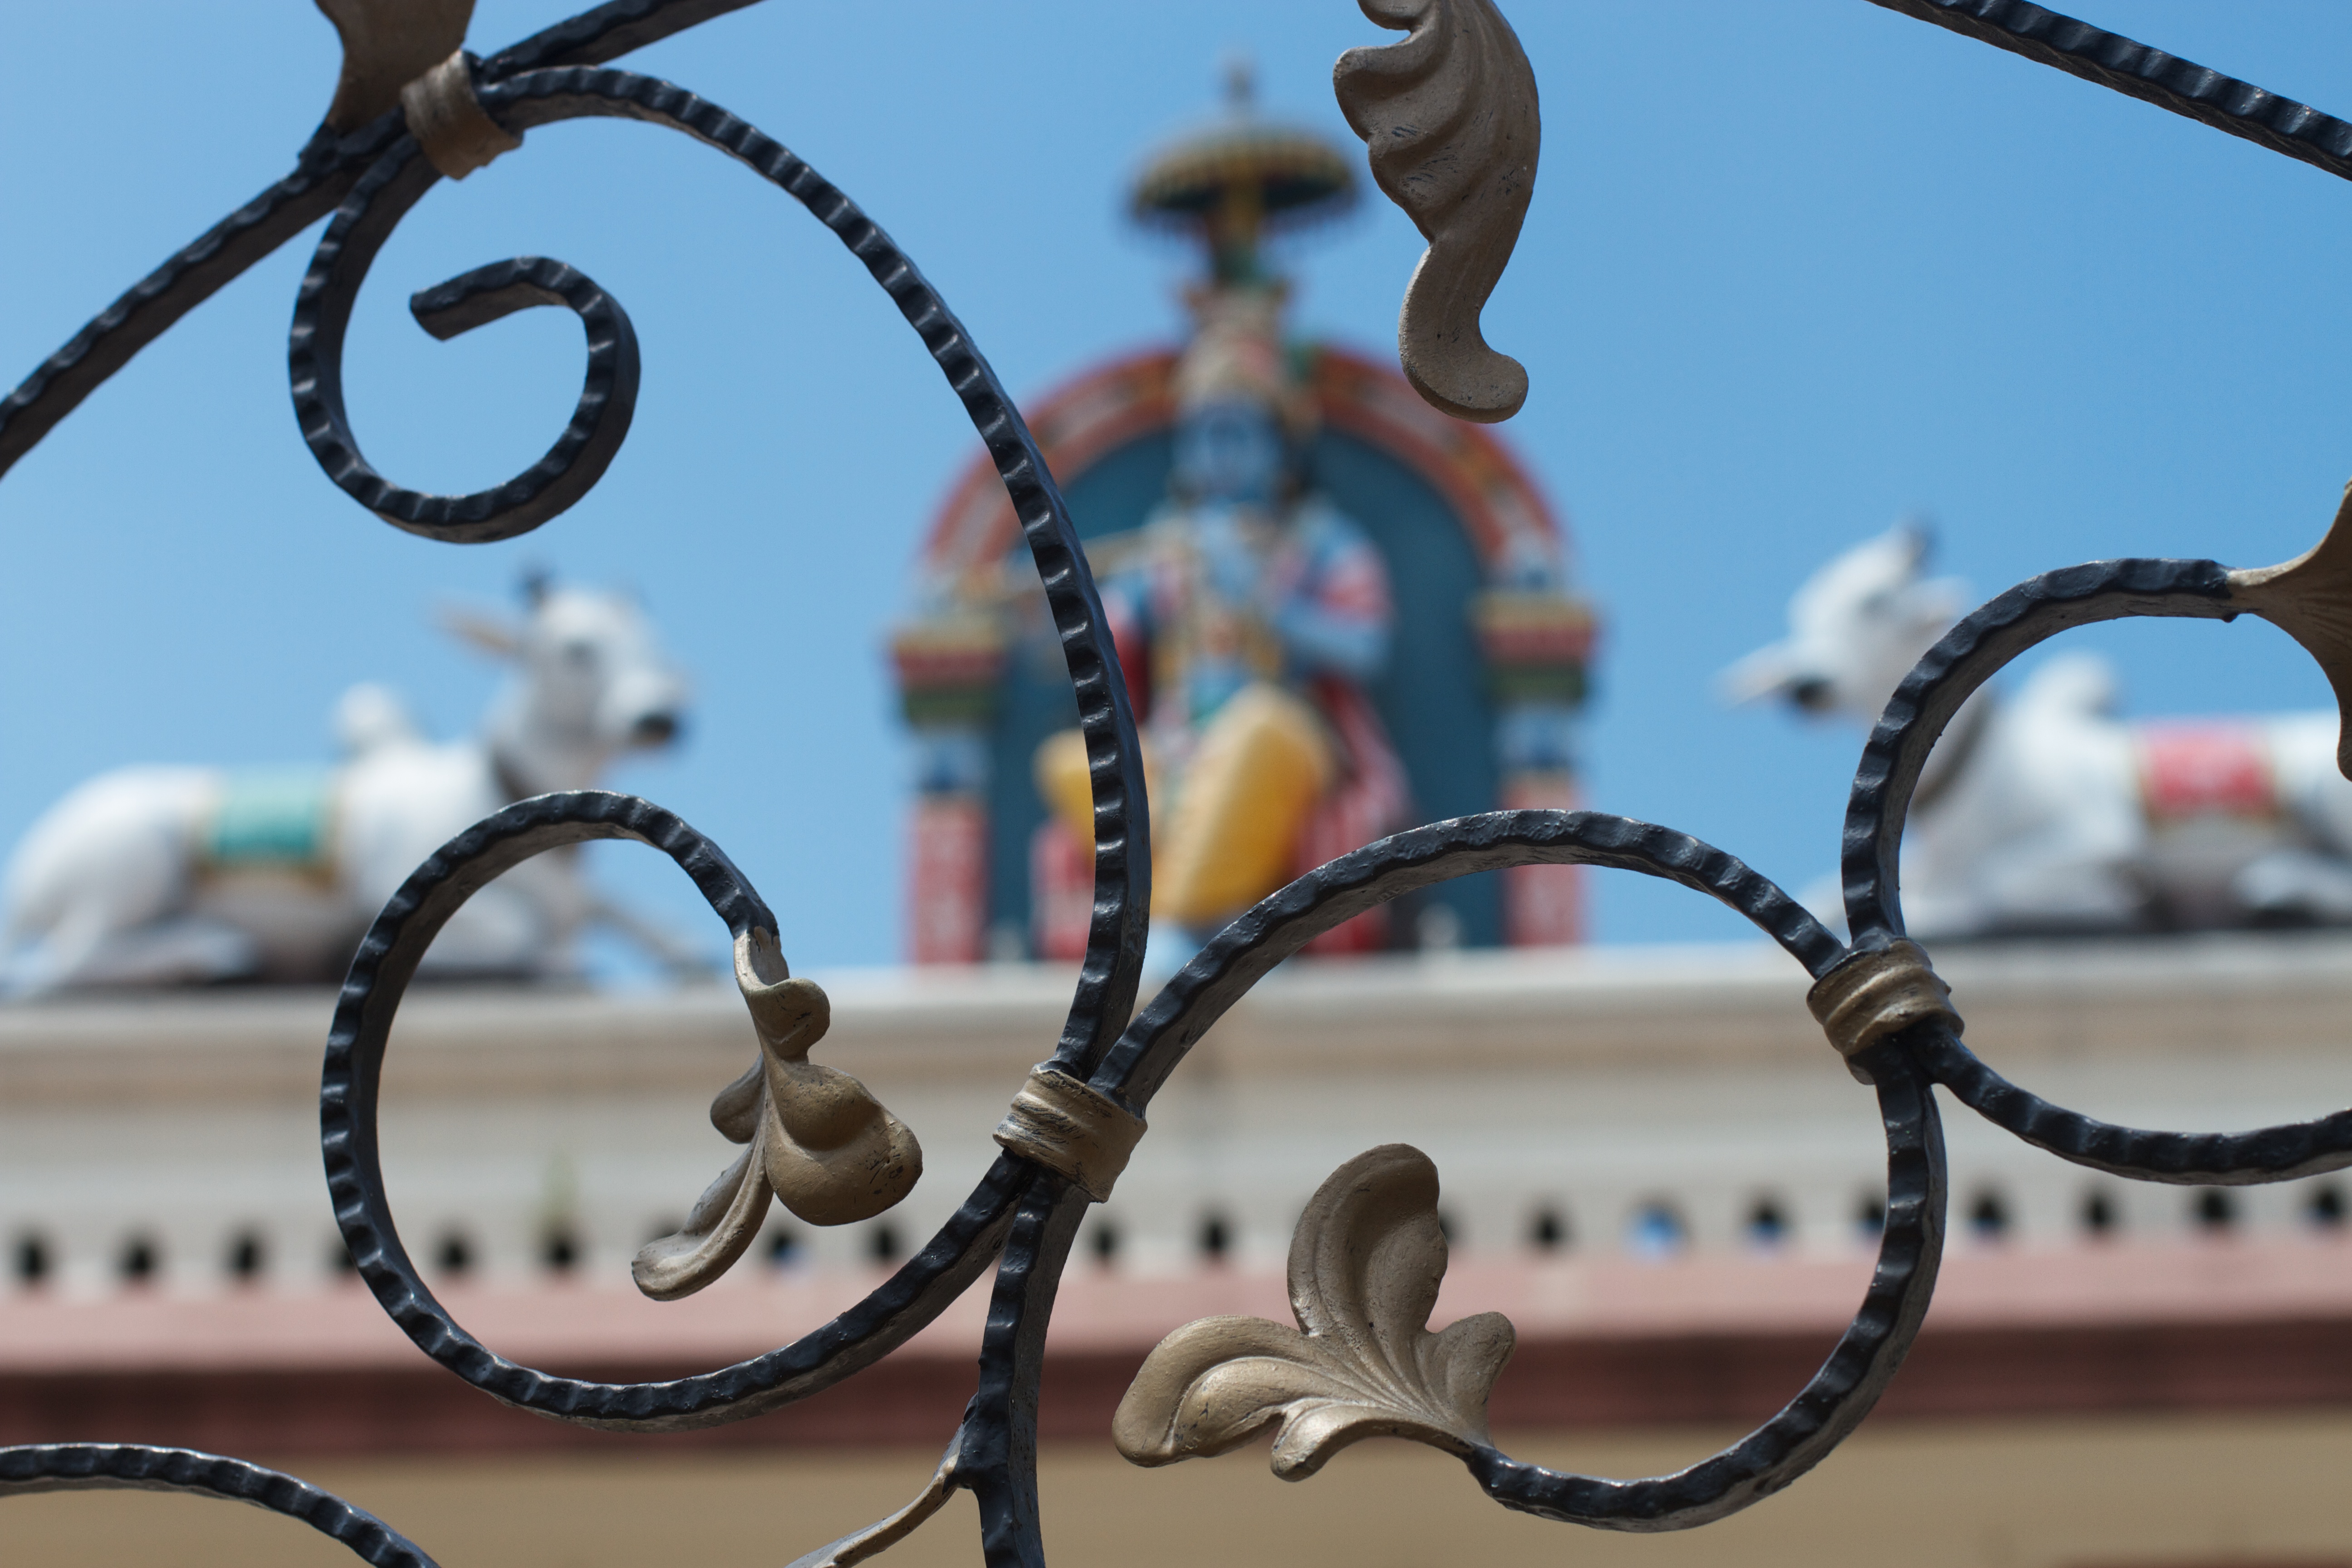
branch, flower, bicycle, vehicle, iron